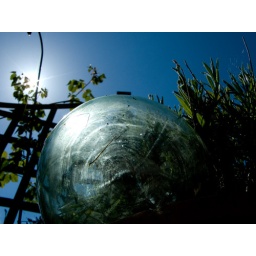
the sun striking through a glass ball in my garden